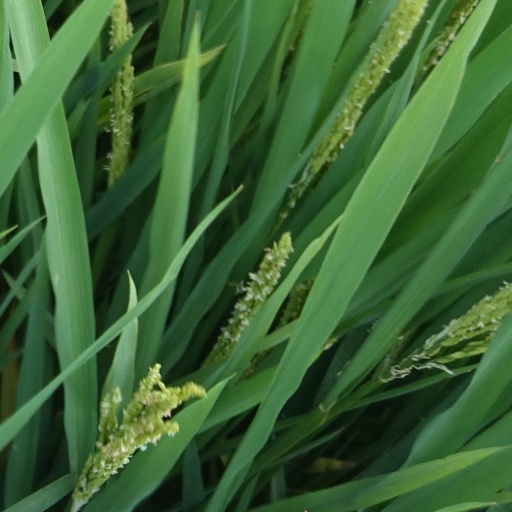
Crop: rice